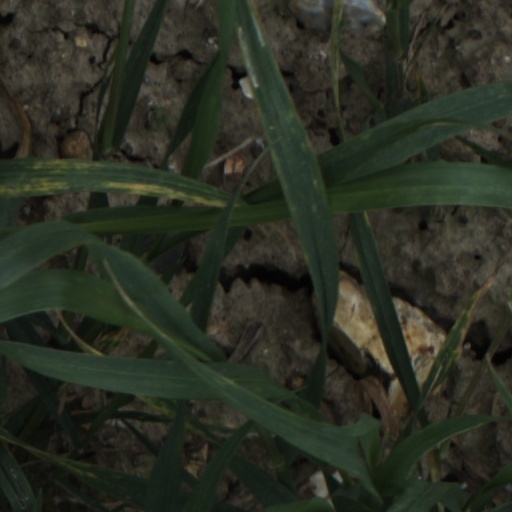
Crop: wheat